John Fletcher (playwright)

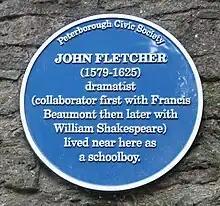
Blue Plaque to John Fletcher on the north boundary wall of Peterborough Cathedral grounds, near where he lived as a schoolboy

During the Commonwealth, many of the playwright's best-known scenes were kept alive as drolls, the brief performances devised to satisfy the taste for plays while the theatres were suppressed. At the re-opening of the theatres in 1660, the plays in the Fletcher canon, in original form or revised, were by far the most common fare on the English stage. The most frequently revived plays suggest the developing taste for comedies of manners. Among the tragedies, "The Maid's Tragedy" and especially, "Rollo Duke of Normandy" held the stage. Four tragicomedies ("A King and No King", "The Humorous Lieutenant", "Philaster" and "The Island Princess") were popular, perhaps in part for their similarity to and foreshadowing of heroic drama. Four comedies ("Rule a Wife And Have a Wife", "The Chances", "Beggars' Bush" and especially "The Scornful Lady") were also popular. Fletcher's plays, relative to those of Shakespeare and to new productions, declined. By around 1710, Shakespeare's plays were more frequently performed and the rest of the century saw a steady erosion in performance of Fletcher's plays. By 1784, Thomas Davies asserted that only "Rule a Wife" and "The Chances" were still on stage. A generation later, Alexander Dyce mentioned only "The Chances". Since then Fletcher has increasingly become a subject only for occasional revivals and for specialists. Fletcher and his collaborators have been the subject of important bibliographic and critical studies but the plays have been revived only infrequently.